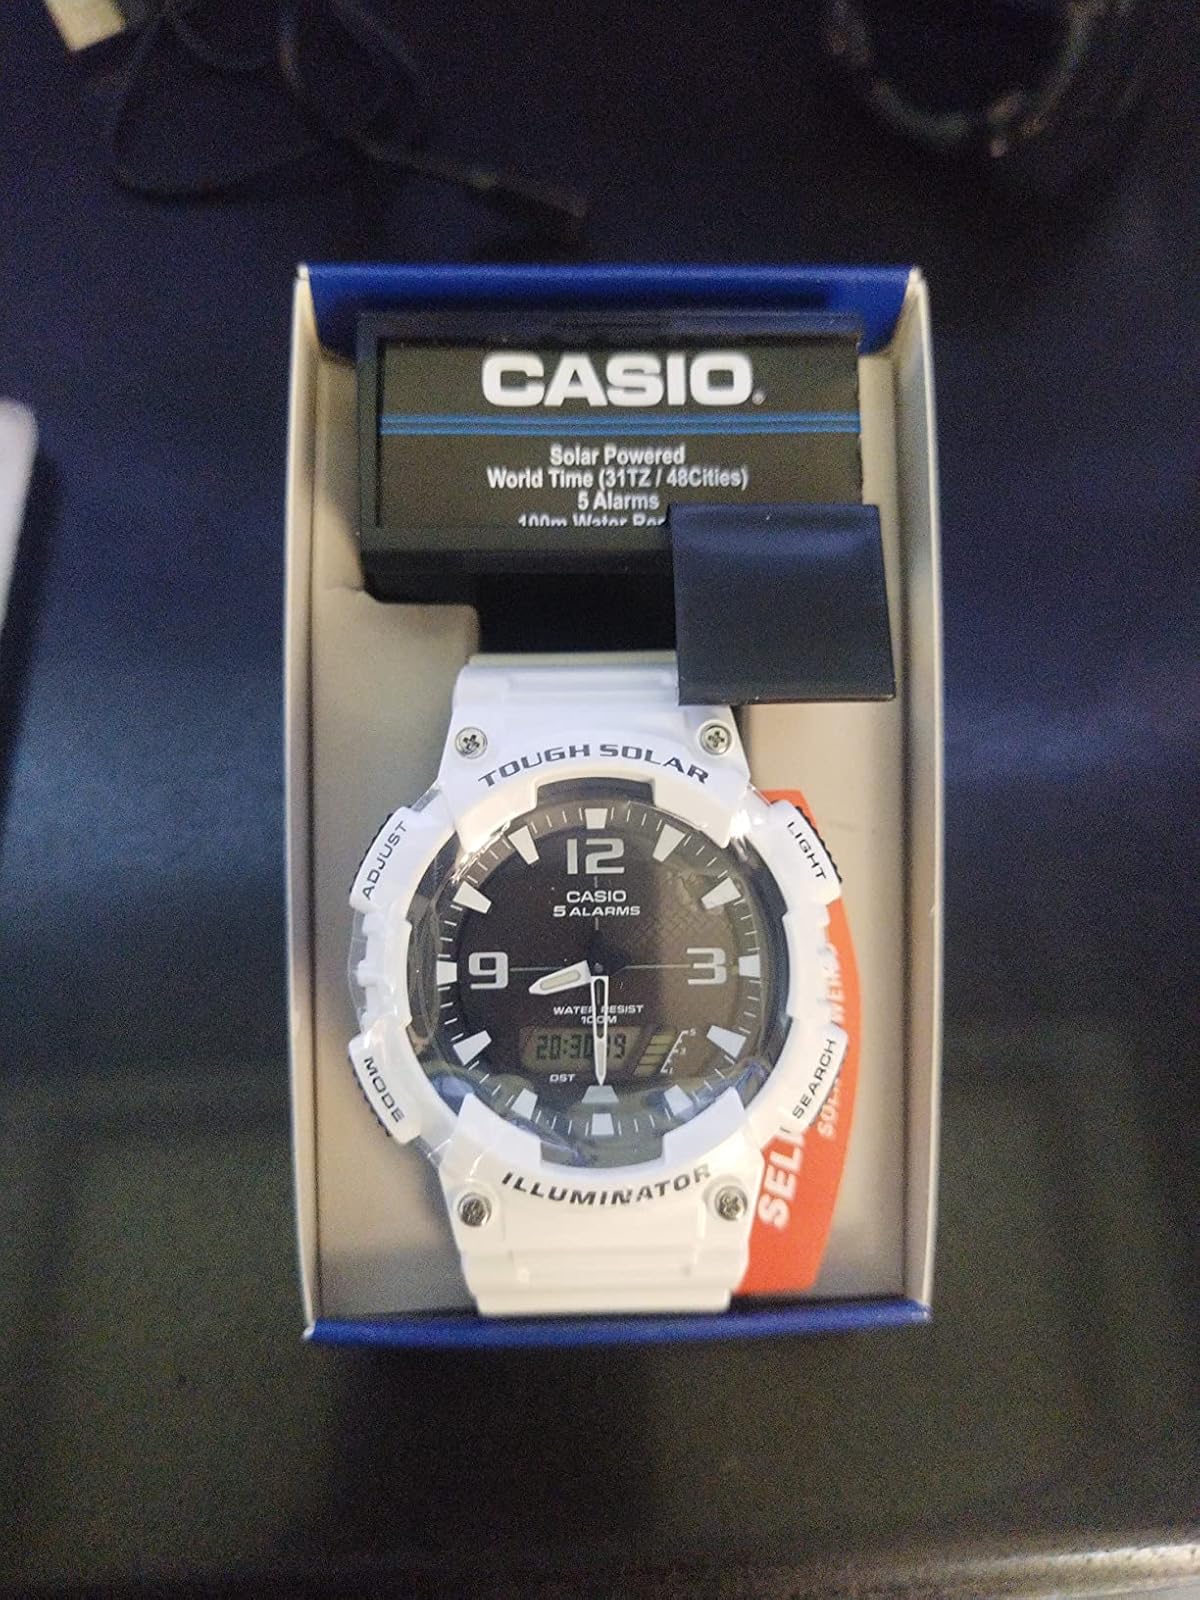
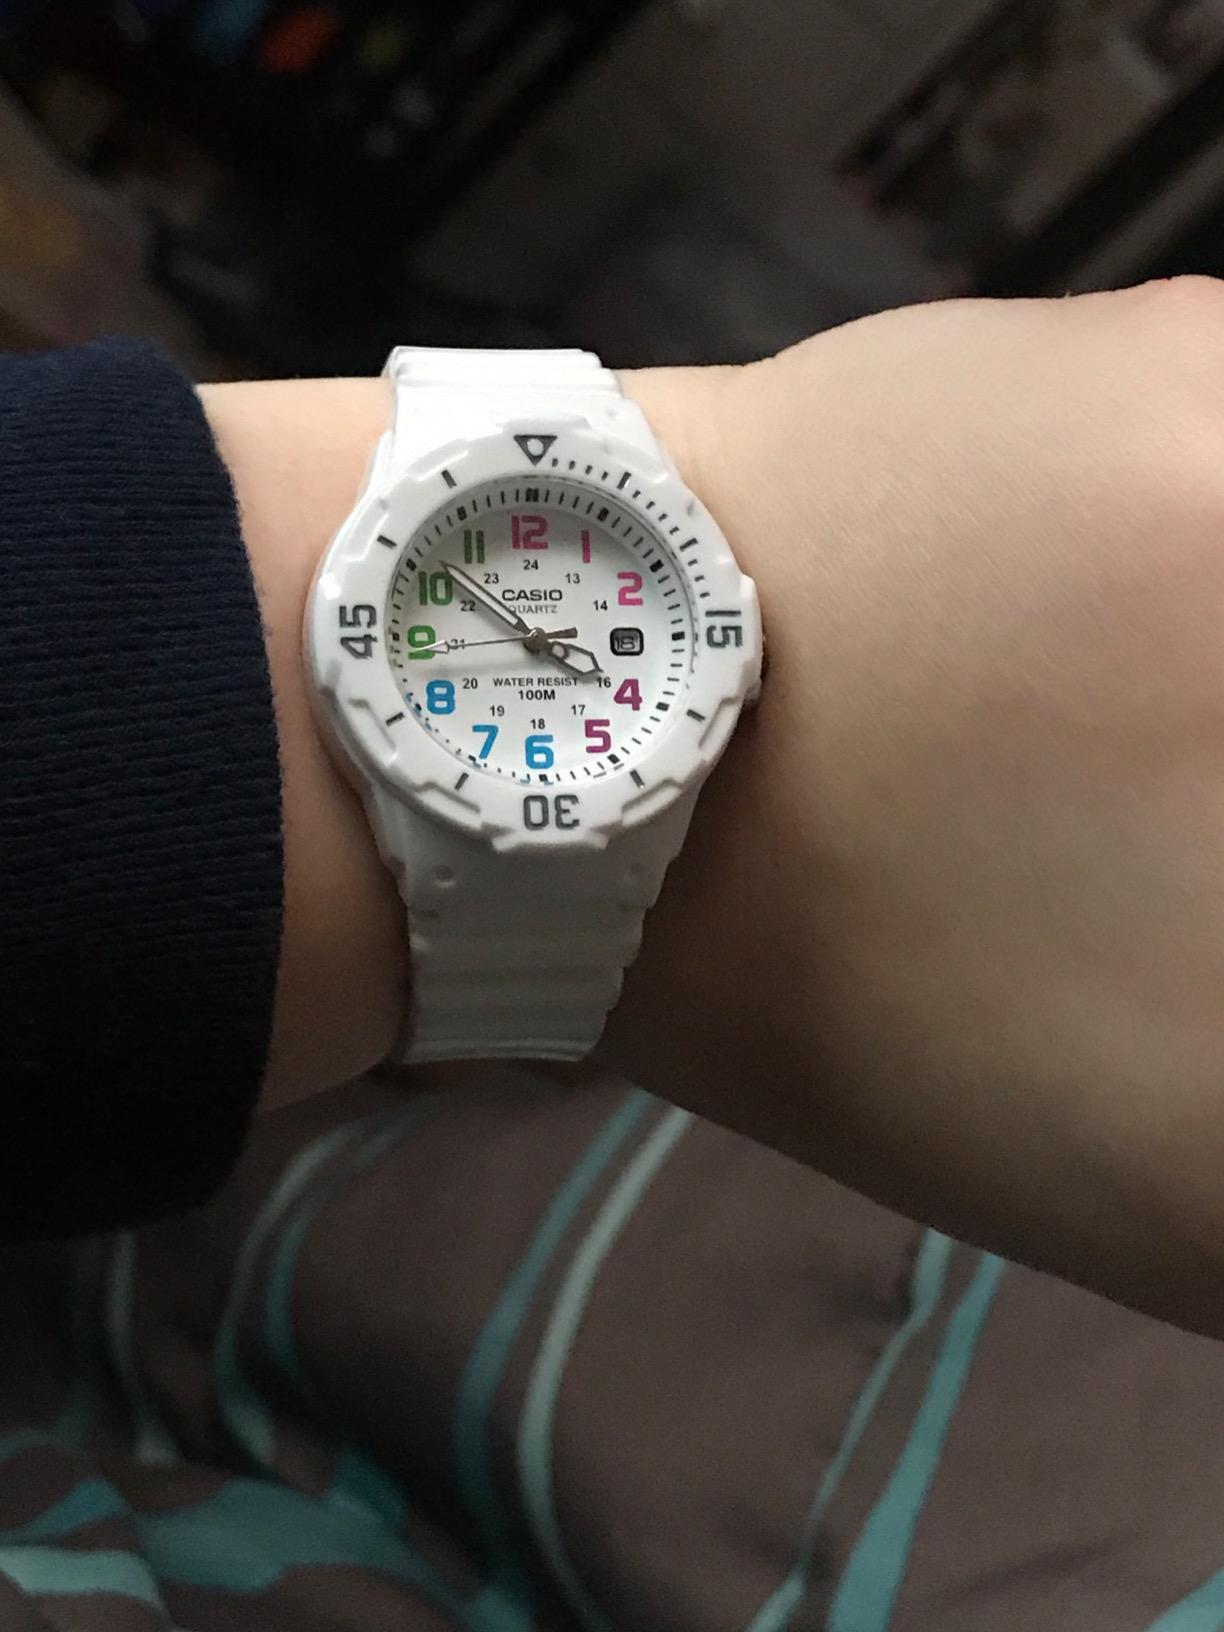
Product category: accessories_watch
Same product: no